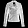
Label: Coat